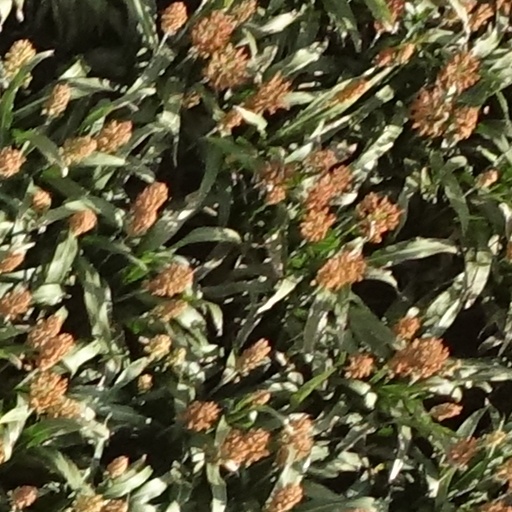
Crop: sorghum